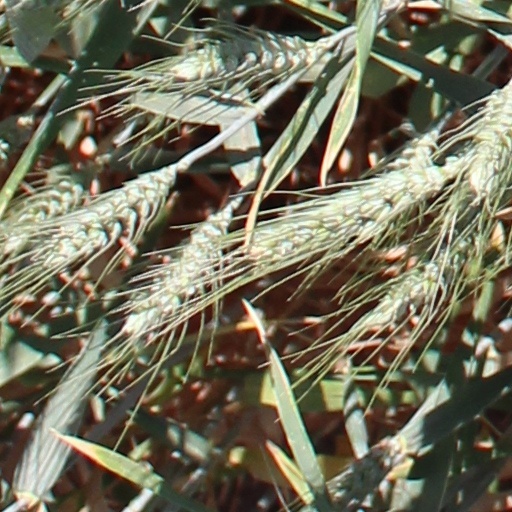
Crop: wheat